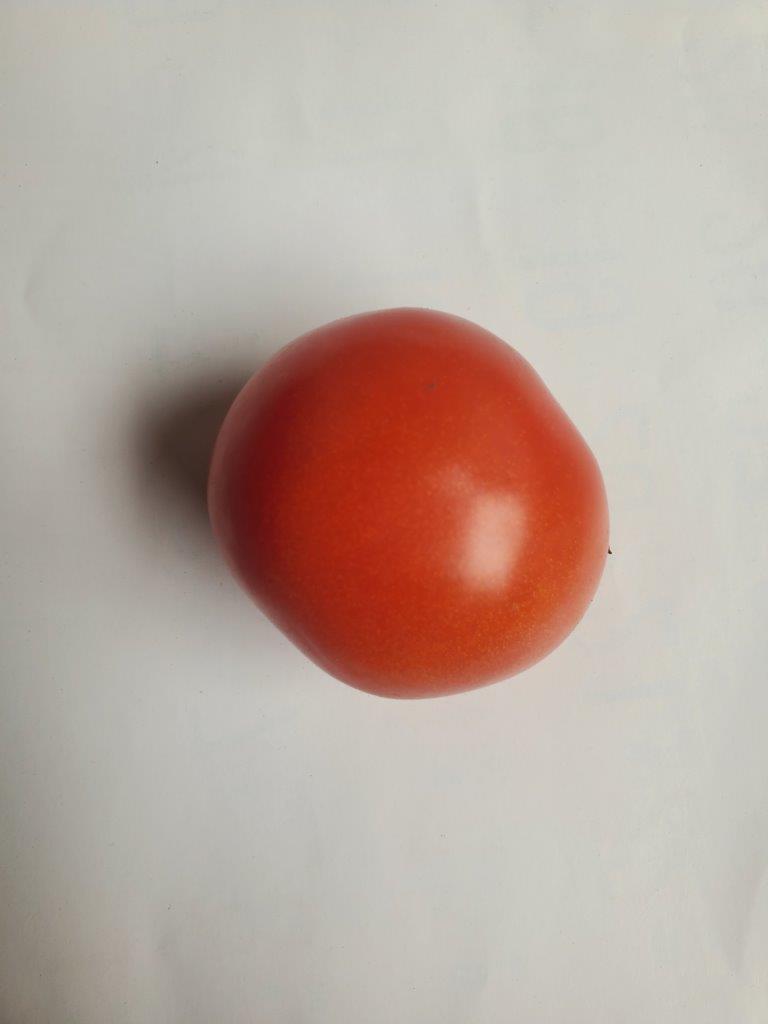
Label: Fresh